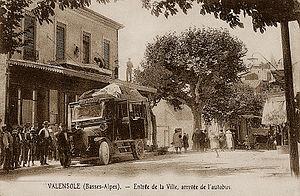
L'autobus à l'entrée de Valensole au début du XXe siècle
Valensole est une commune française située dans le département des Alpes-de-Haute-Provence, en région Provence-Alpes-Côte d'Azur.